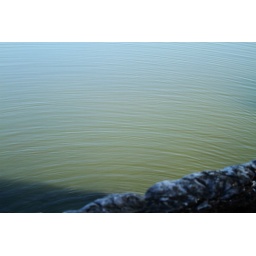
There were a couple of ducks below me along the rocks making the water ripple. Thought it was pretty neat.